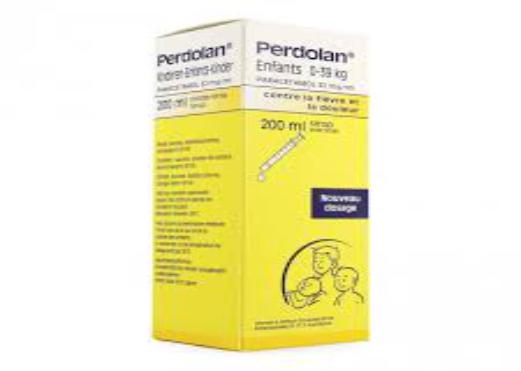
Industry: Medical